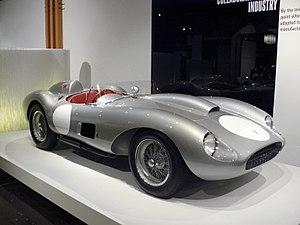
Musée Petersen 2012.